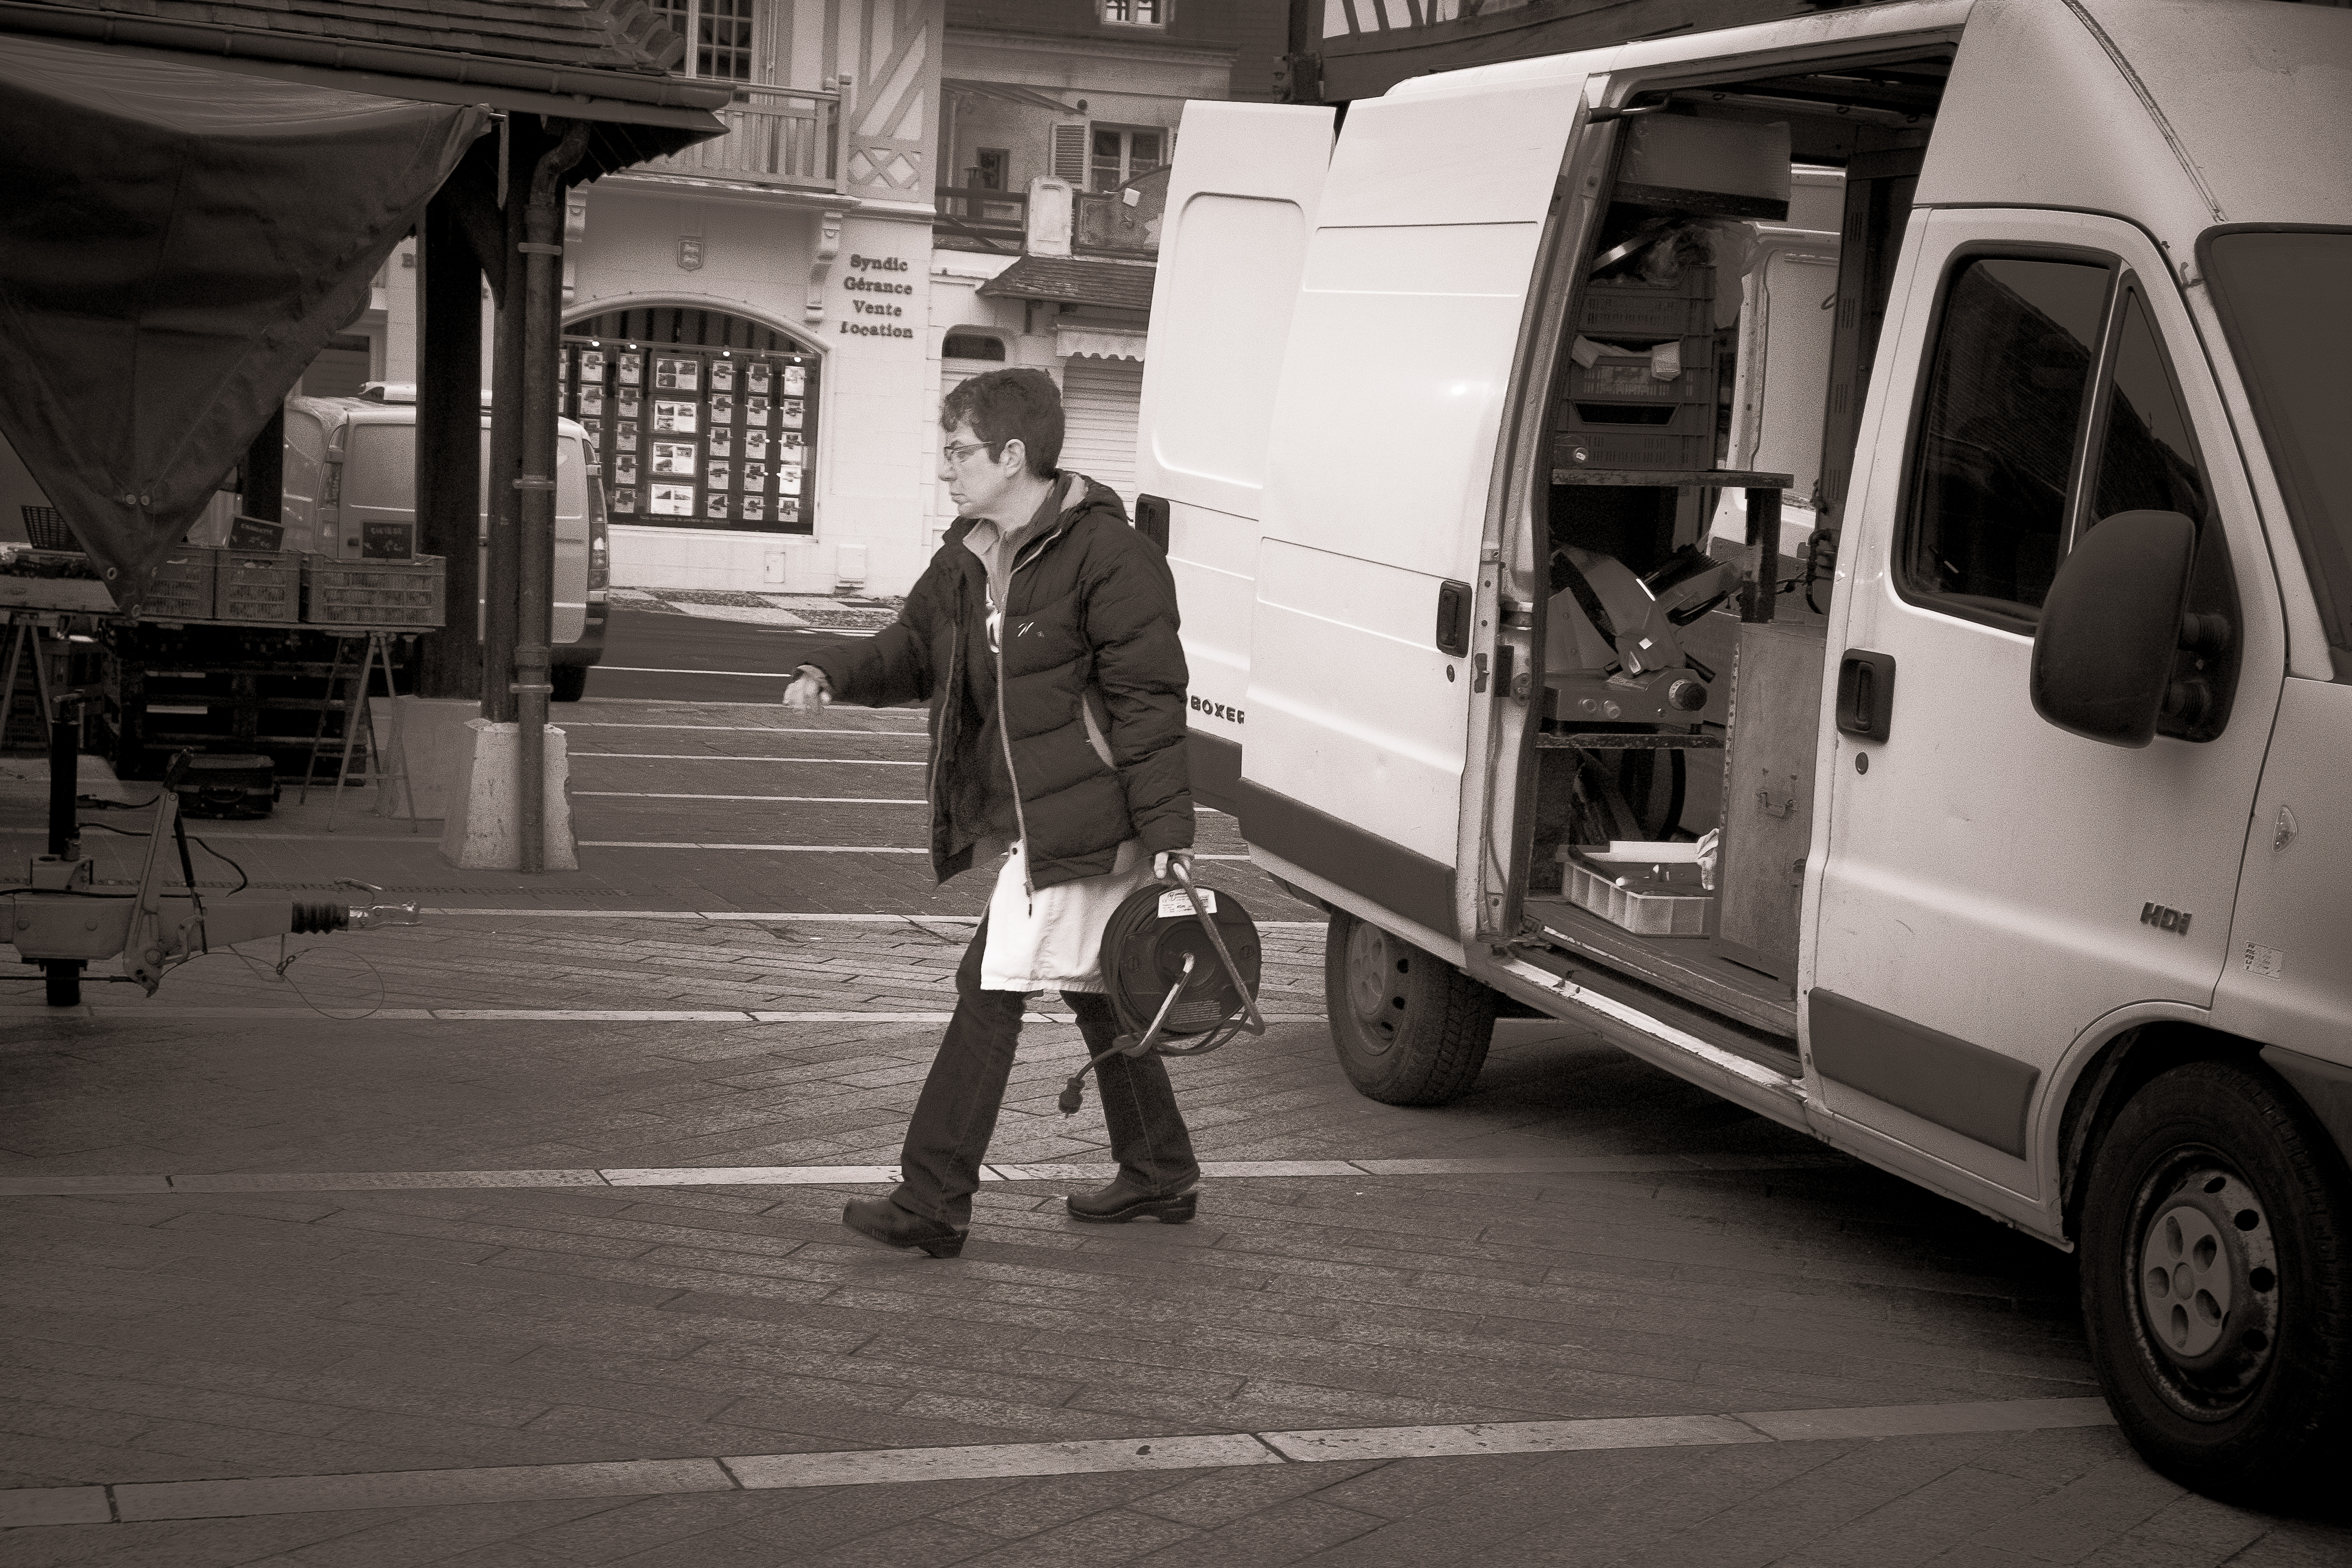
street, car, van, urban, travel, transport, france, fujifilm, vehicle, monochrome, public transport, bw, blackandwhite, blackwhite, ngc, normandy, fuji, stphotographia, fujixt1, fujix, noireblanc, deauville, automobile make